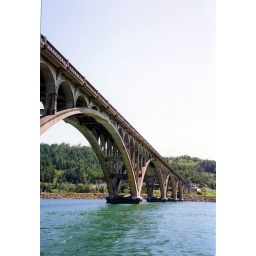
Unknown bridge over unknown river but it's that classic route 101 styling again. *sighs contentedly*